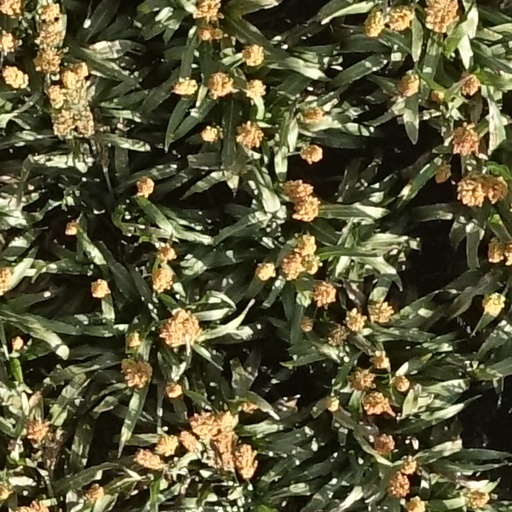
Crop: sorghum